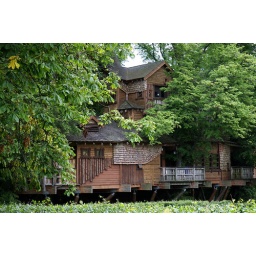
The tree house at Alnick Gardens. Early summer holiday in Northumberland (NE coast of England).